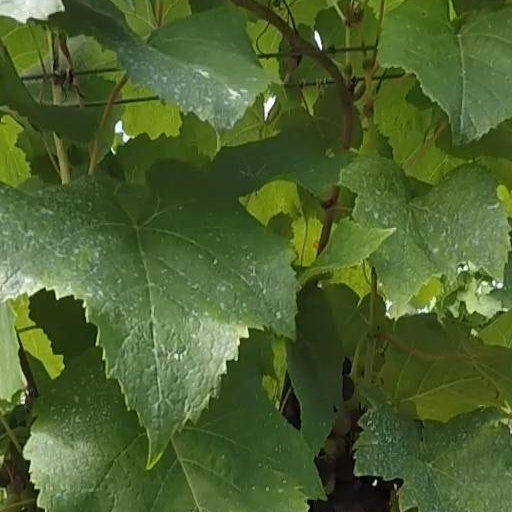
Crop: grape